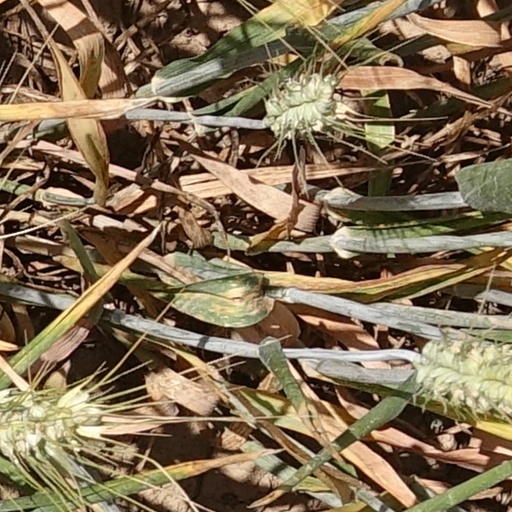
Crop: wheat